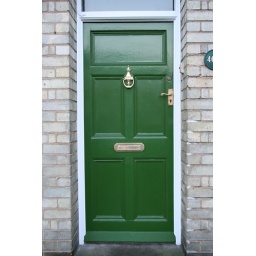
A brightly painted green door in York, England, U.K.